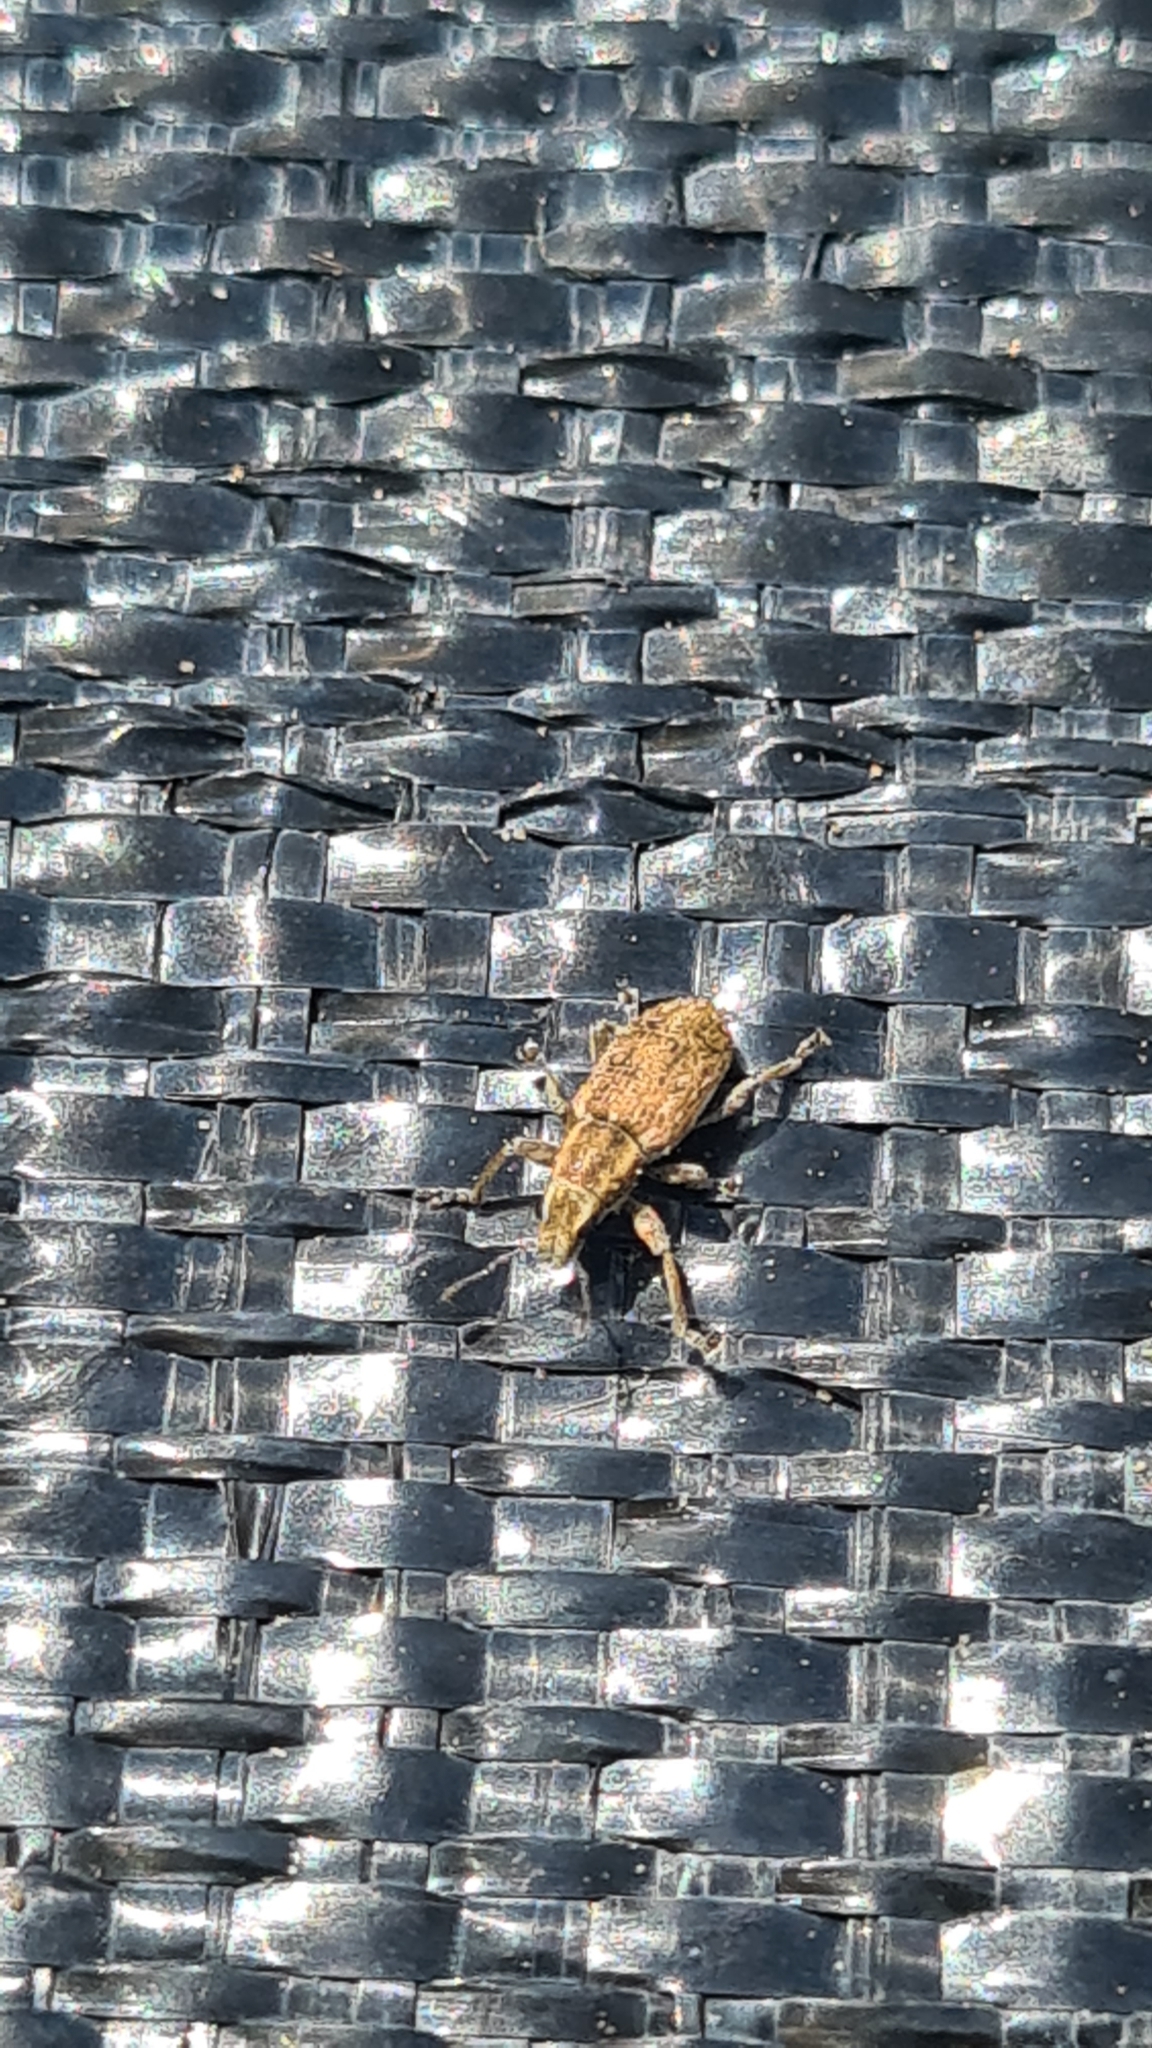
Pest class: pea_leaf_weevil